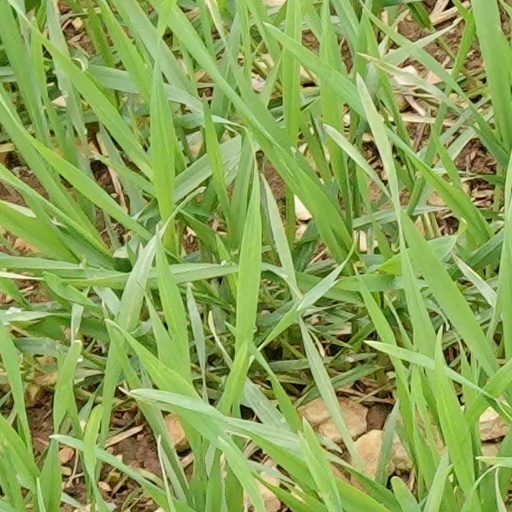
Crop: wheat